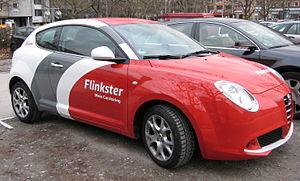
Un service d'autopartage, ou voitures en libre-service, est un système dans lequel une société, une agence publique, une coopérative, une association, ou même un groupe d'individus de manière informelle, met à la disposition de « clients » ou membres du service un ou plusieurs véhicules.